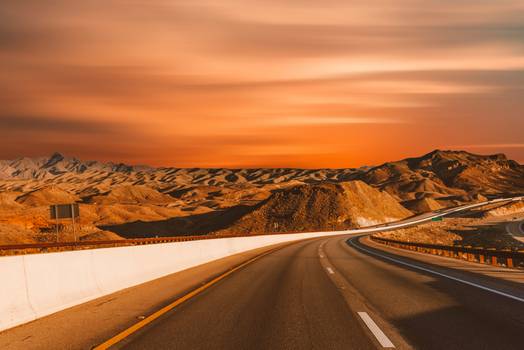
Label: No Watermark